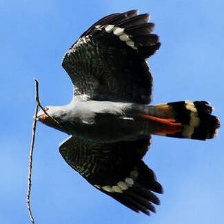
Species: CRANE HAWK
Scientific name: GERANOSPIZA CAERULESCENS